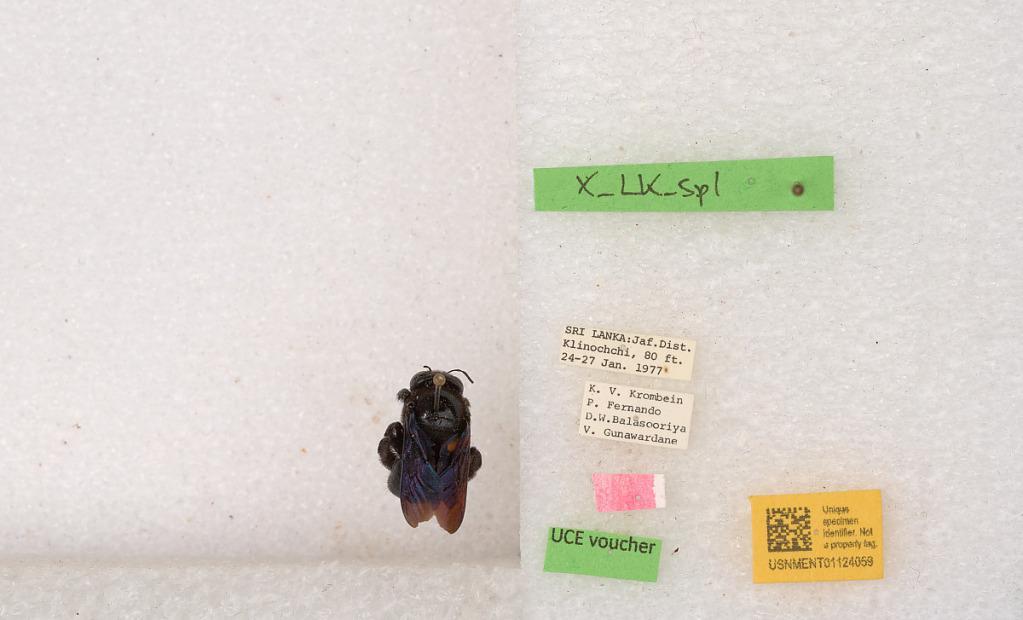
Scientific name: Xylocopa
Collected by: Fernando, D. Balasooriya & V. Gunawardane
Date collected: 1977-1-24
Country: Sri Lanka
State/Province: Northern Province
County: Kilinochchi
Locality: Jaf. Dist., Klinochchi